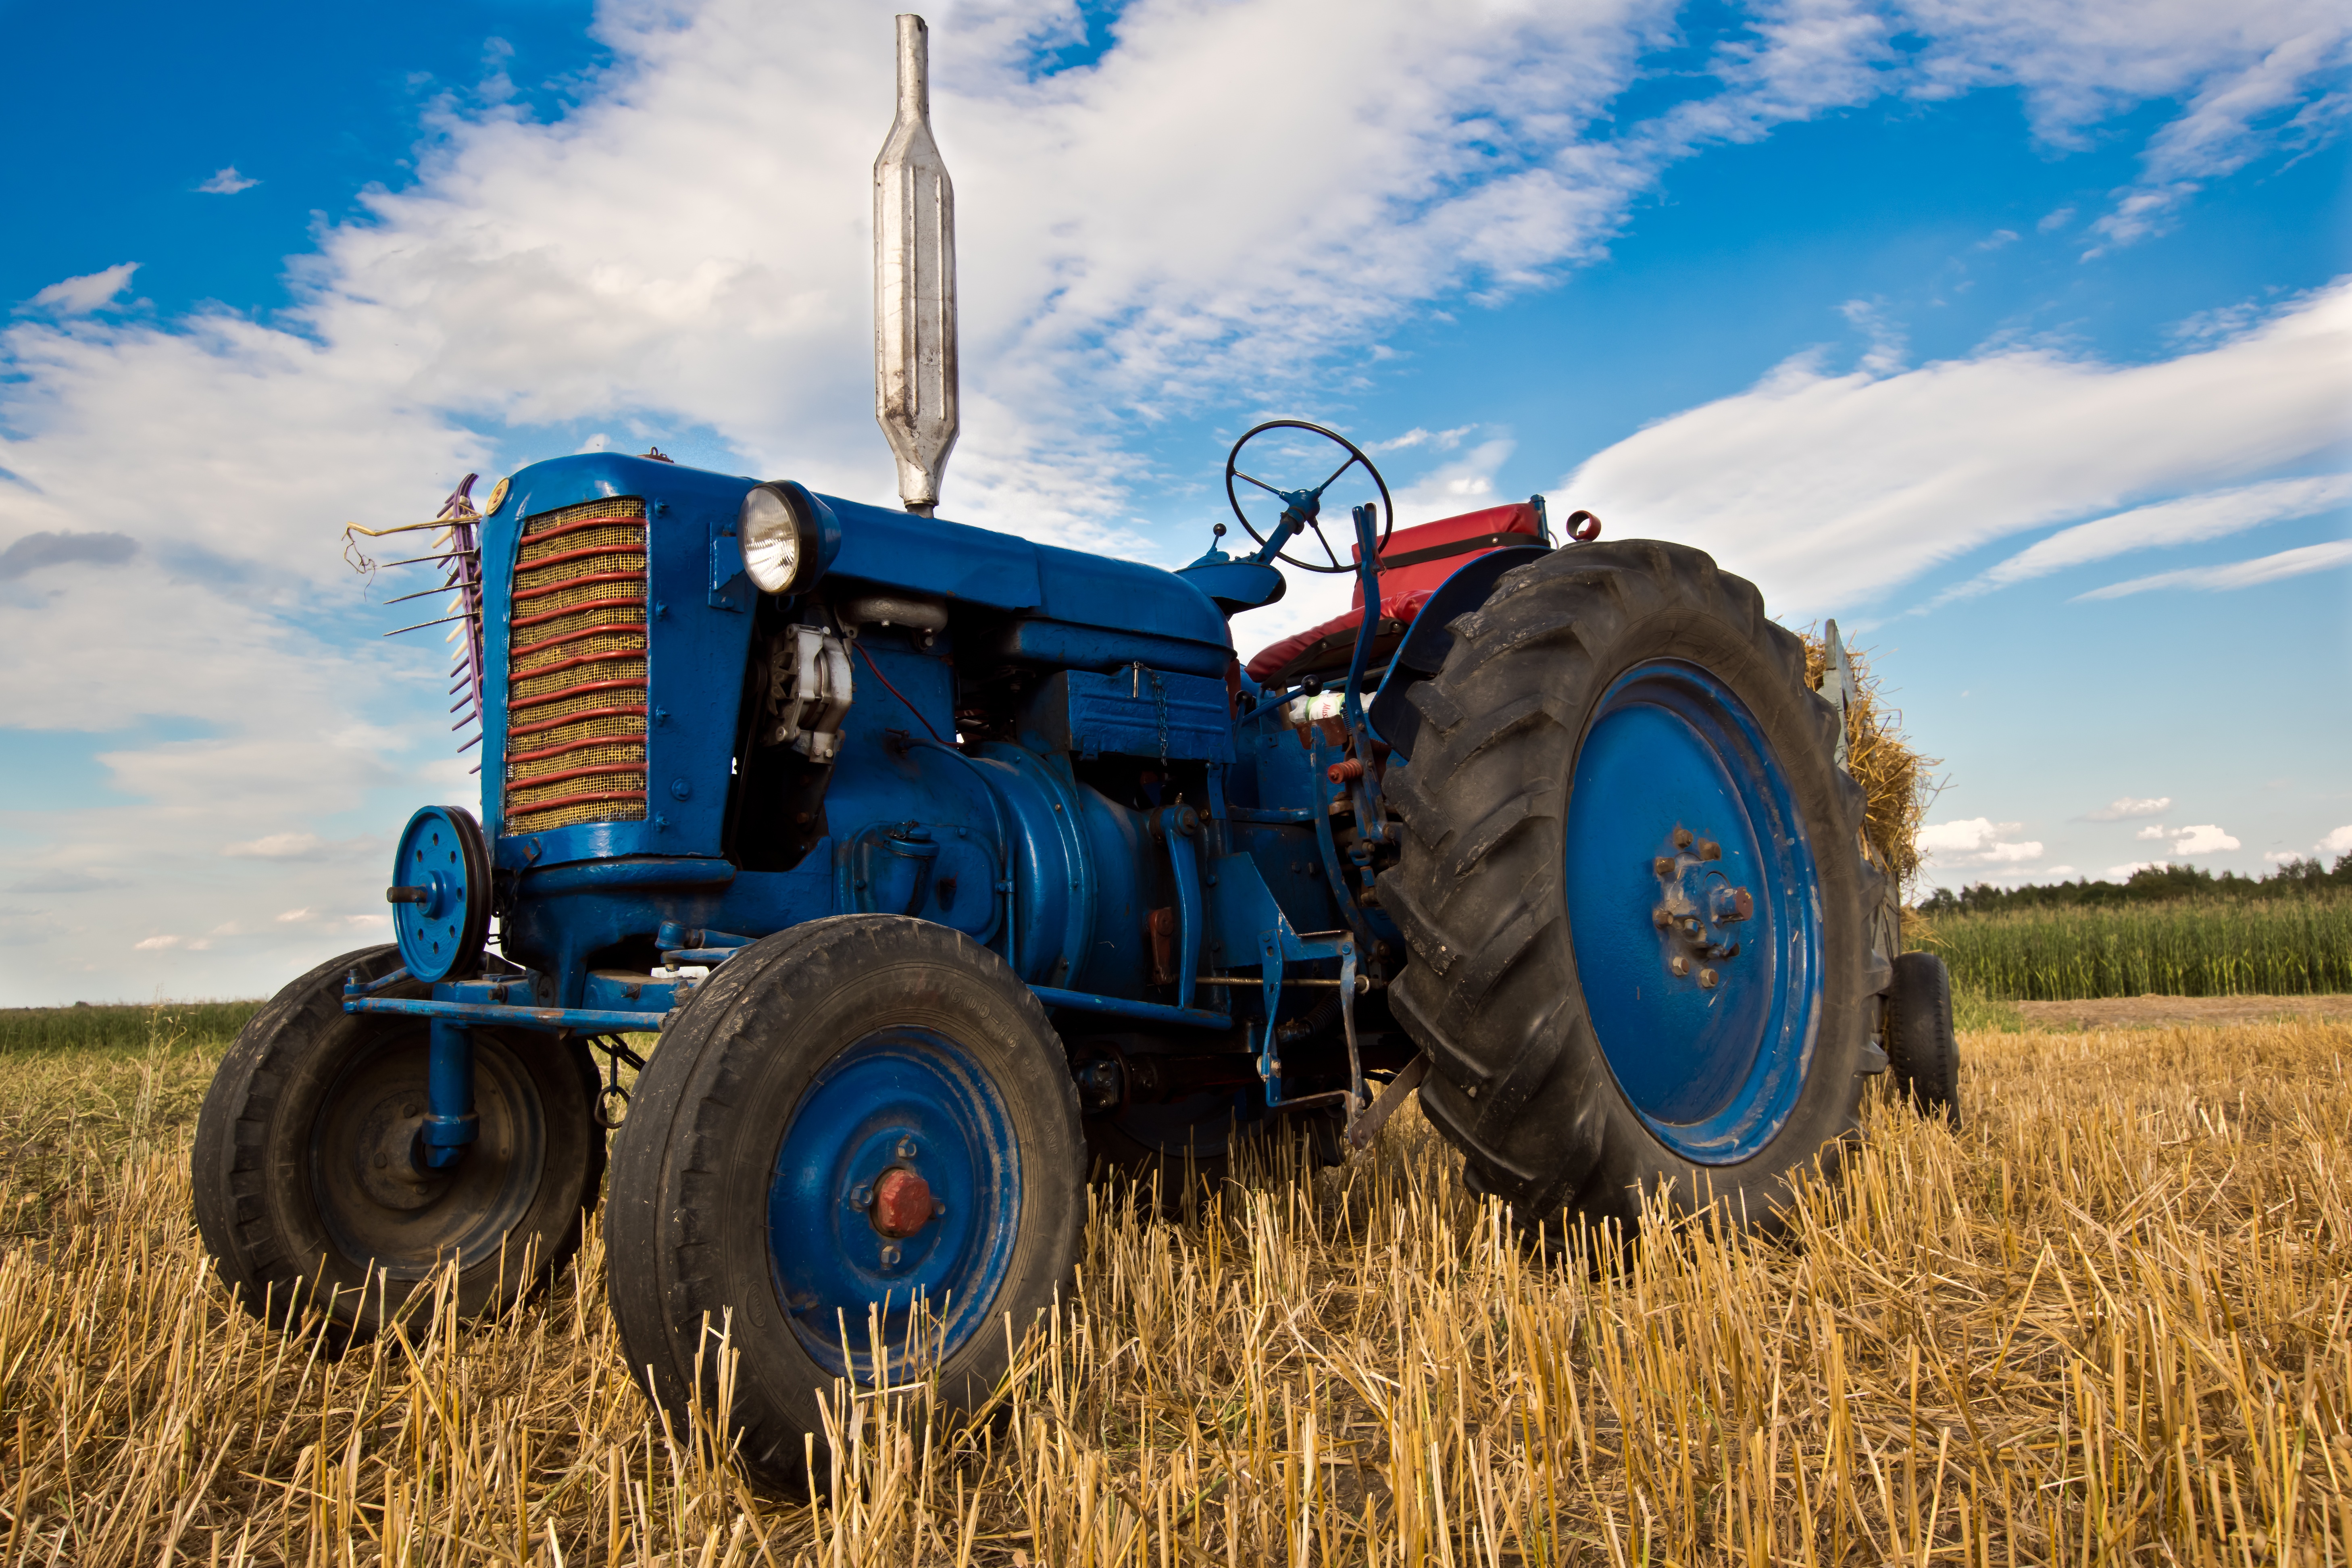
tractor, field, farm, vehicle, crop, agriculture, harvester, rural area, agricultural machinery, land vehicle, grass family